Kunbi

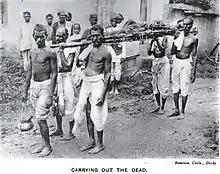
Kunbis carrying out the dead, 1916.

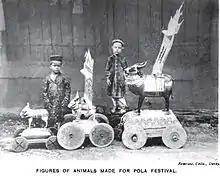
Photograph (1916) of boys with their toy animals crafted for the Pola festival celebrated by the Dhanoje Kunbis.

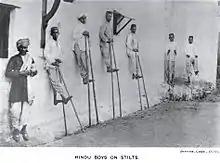
Kunbi Hindu boys on stilts during the Pola festival from early 20th century.

According to a report in 2009, the Ghatole Kunbi community in the Akola and Washim areas of Vidarbha prefer the Shivsena political party.